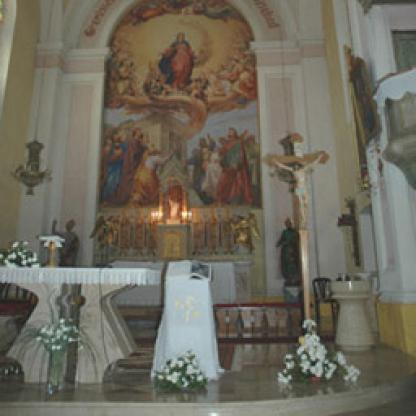
Scene: Indoor